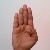
The image shows a hand gesture representing the letter 'B' in Indian Sign Language.